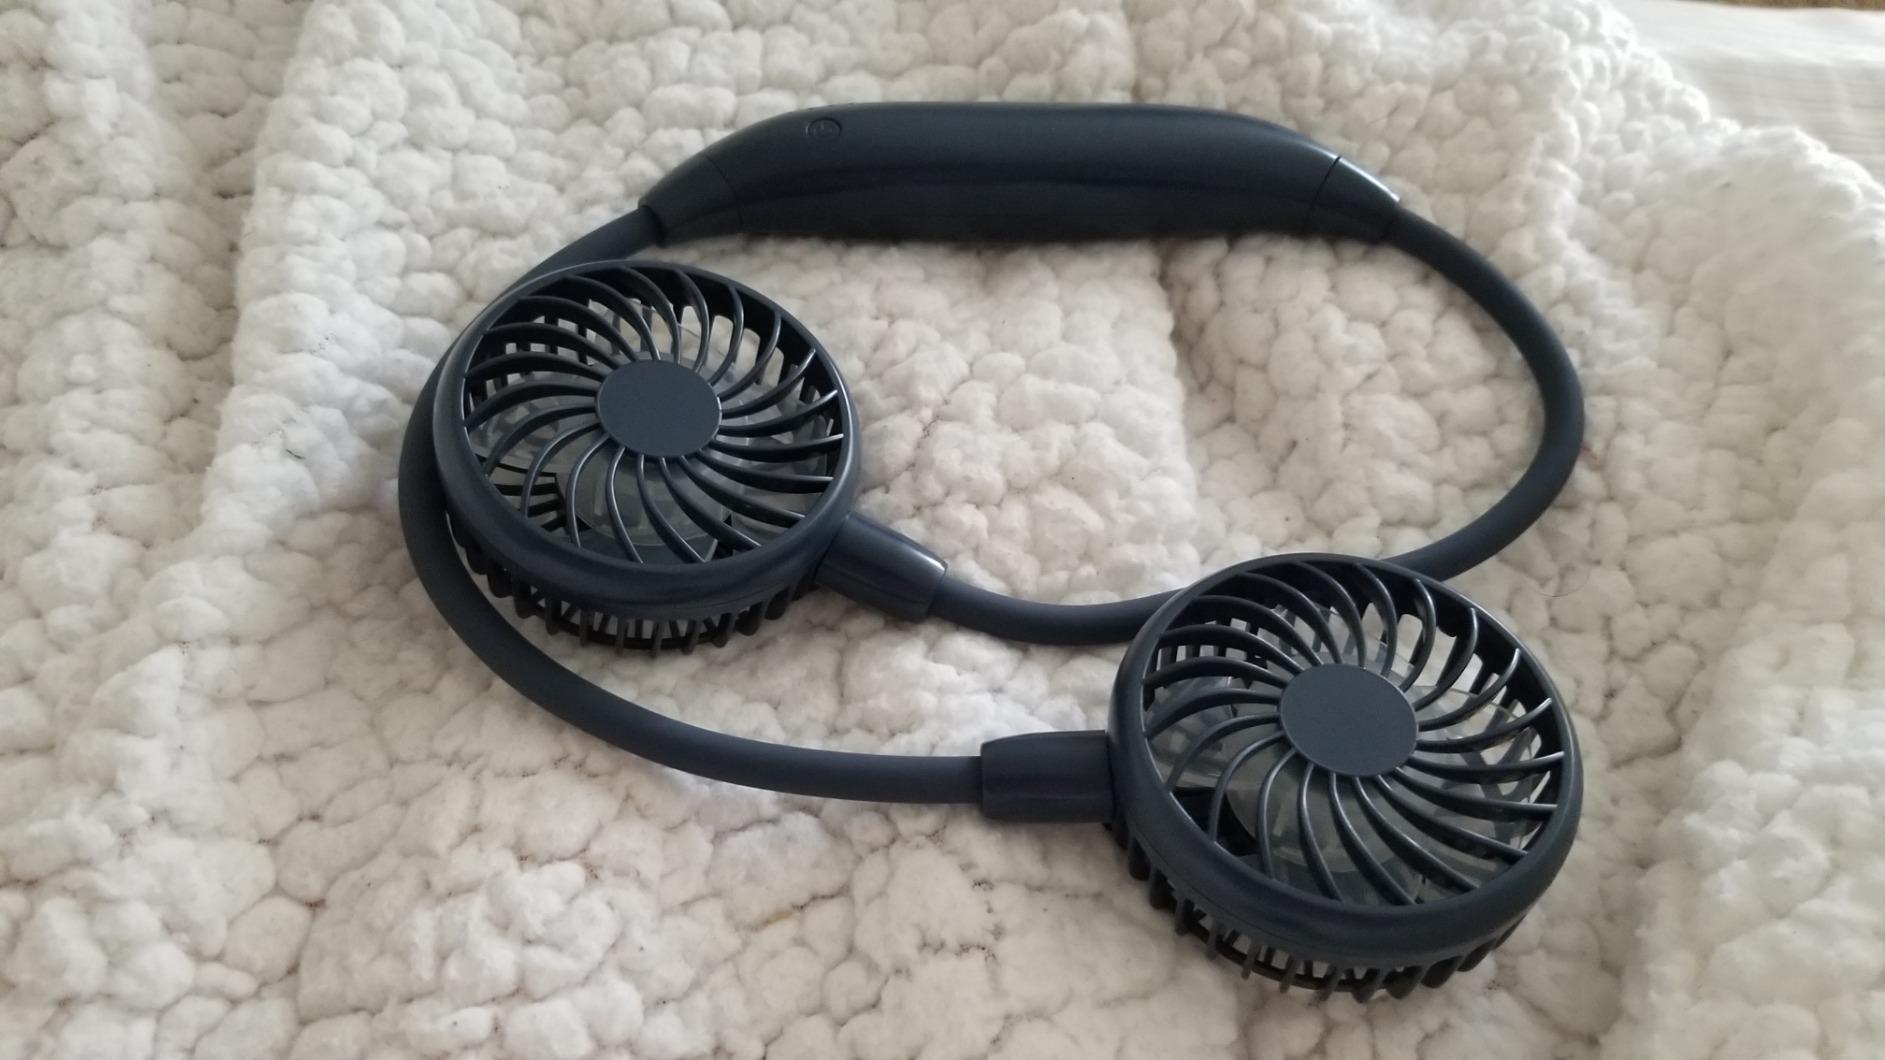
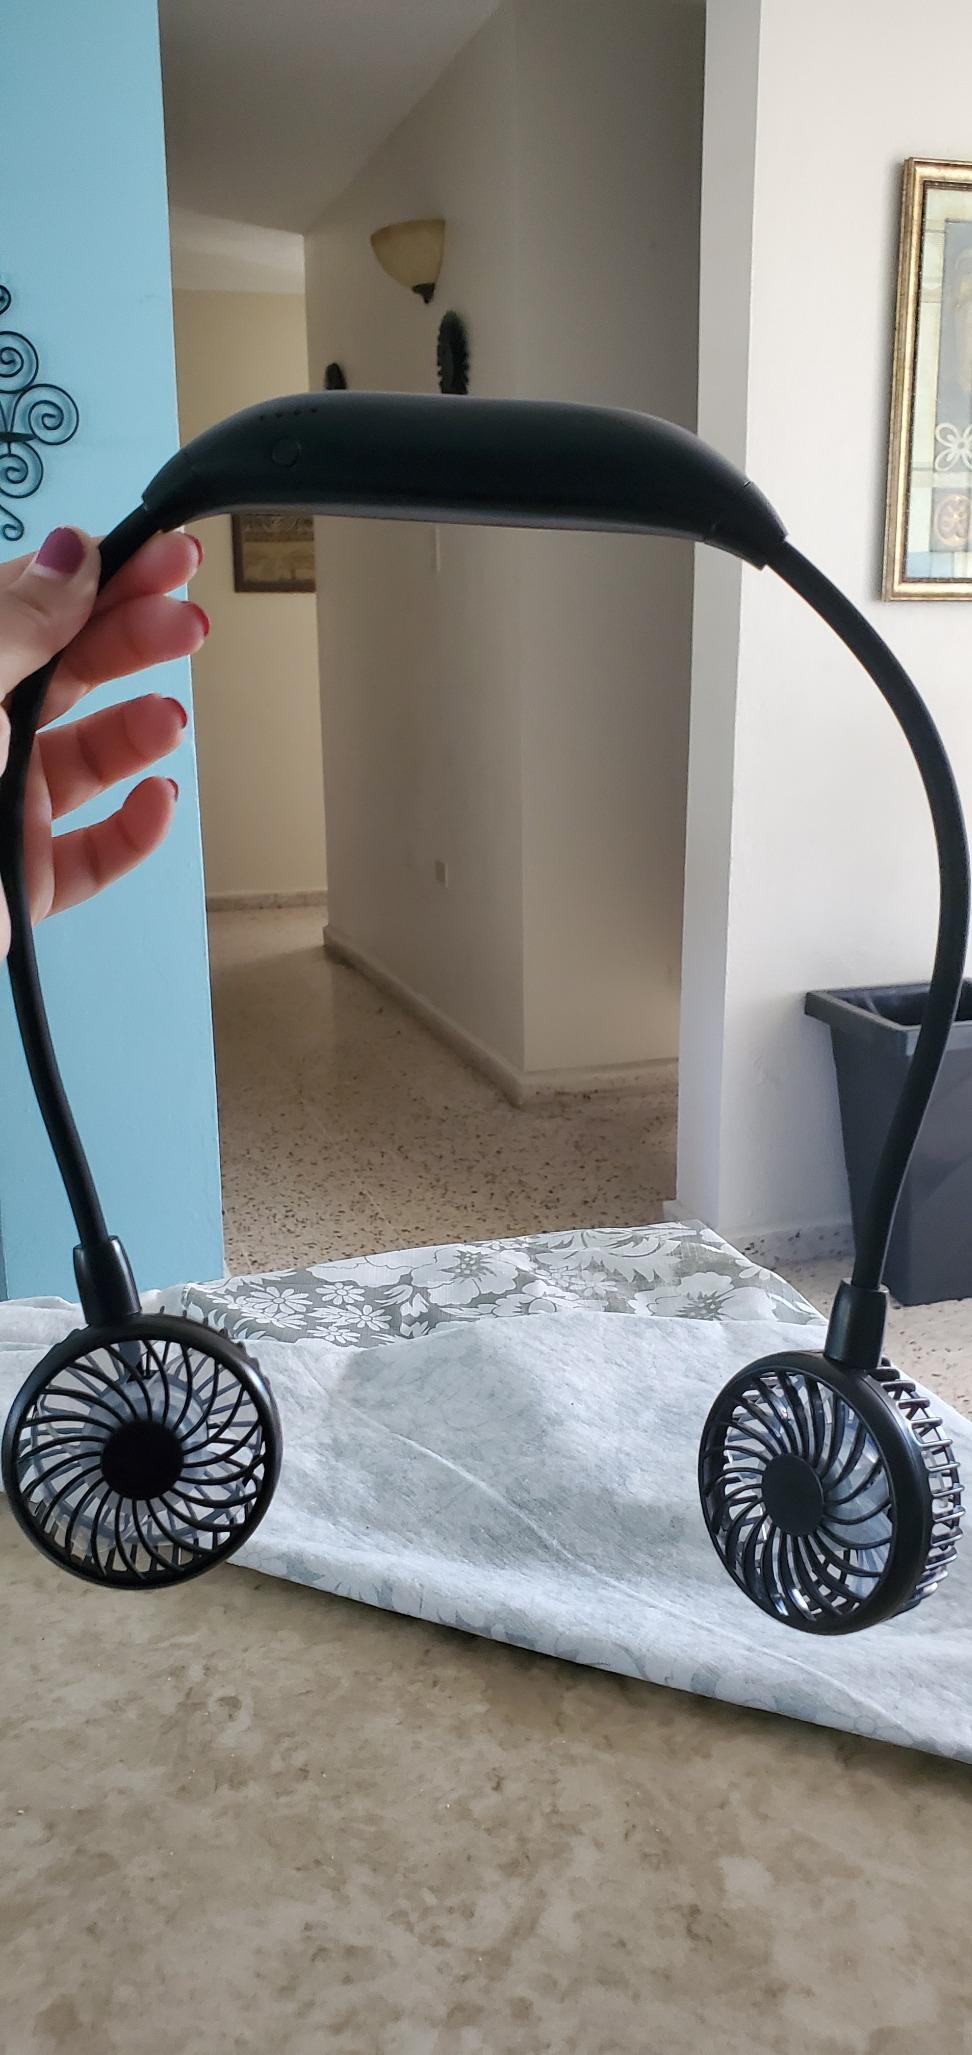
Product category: fan
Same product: no